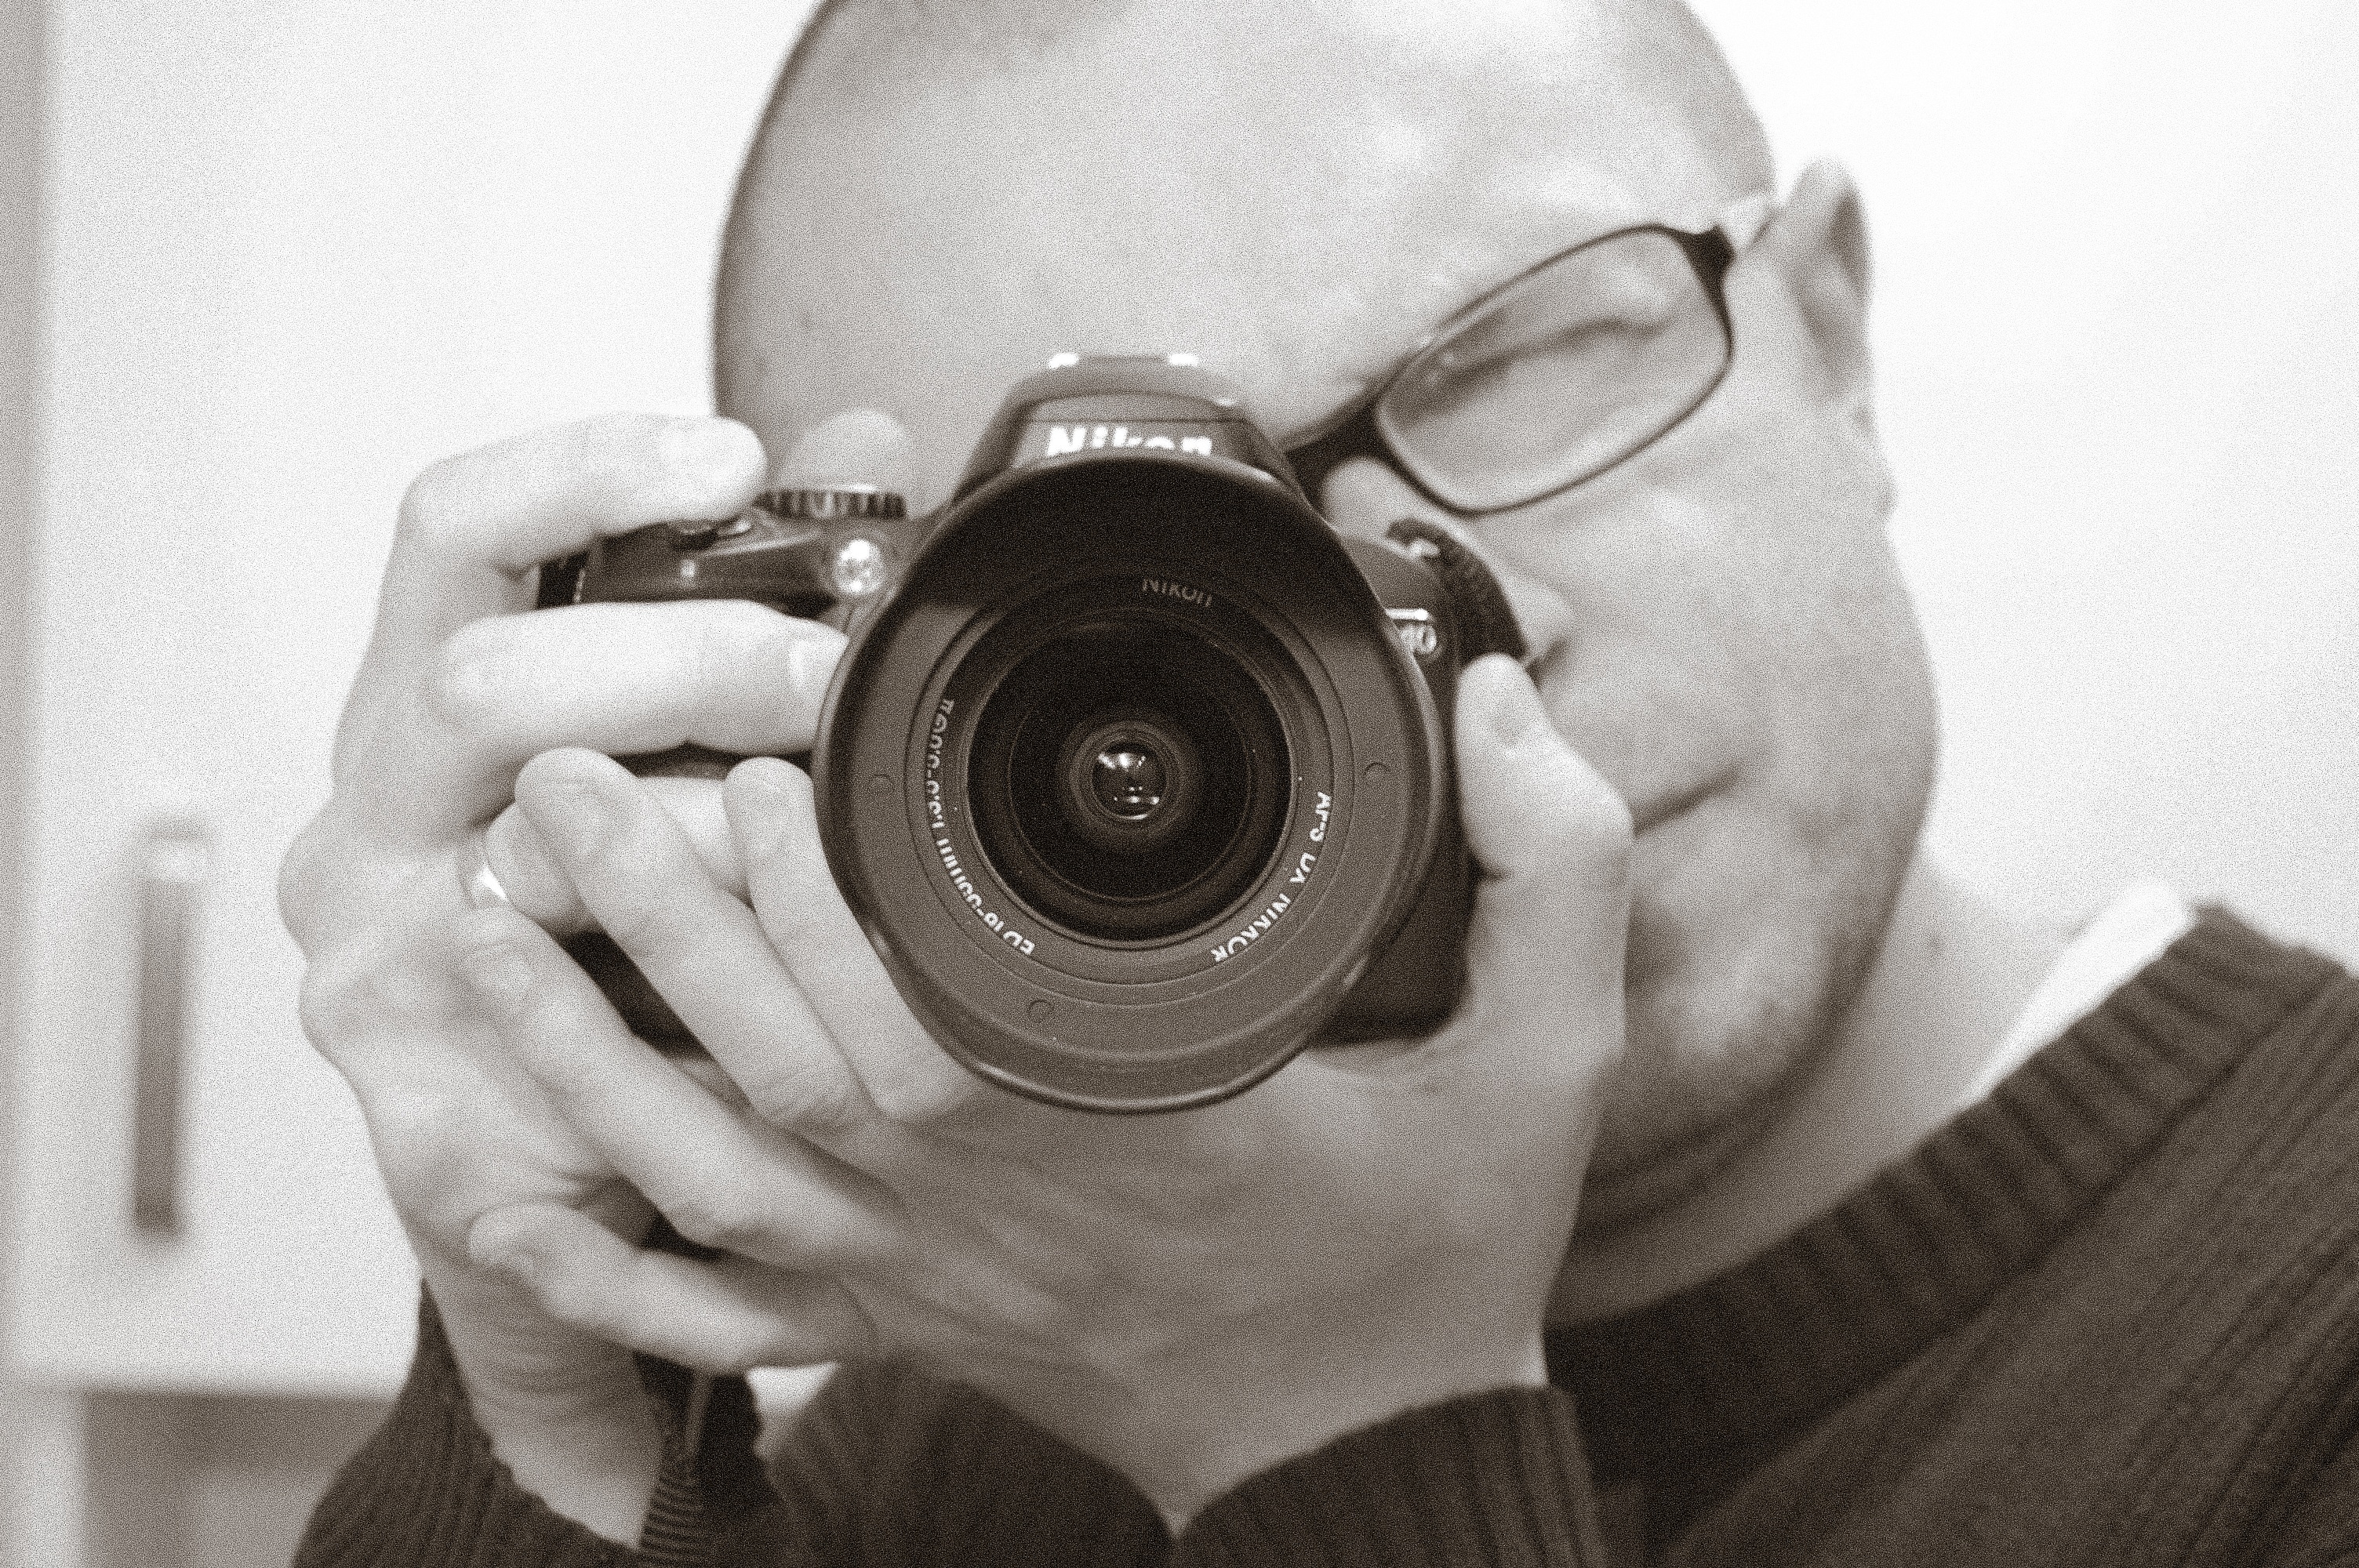
hand, man, person, black and white, white, camera, photography, photographer, photo, male, portrait, lens, professional, clothing, black, monochrome, close up, reflex camera, photos, digital camera, eye, glasses, head, photograph, foto, organ, emotion, photo studio, take a photograph, photo session, electronic equipment, take photo, monochrome photography, digital slr, single lens reflex camera, cameras optics, mirrorless interchangeable lens camera, vision care